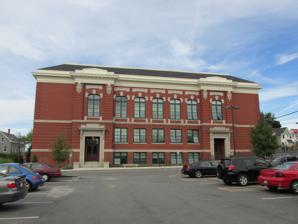
Building: Emery School
Country: United States of America
Year built: 1913
United States historic place Emery School U.S. National Register of Historic Places Show map of Maine Show map of the United States Location 116 Hill St. Biddeford, Maine Coordinates 43°29′19″N 70°27′17″W / 43.4886°N 70.4547°W / 43.4886; -70.4547 Area 1 acre (0.40 ha) Built 1912 Architect Miller & Mayo NRHP reference No. 11000819 Added to NRHP November 18, 2011 The Emery School is an historic former school building at 116 Hill Street in Biddeford, Maine .  Built in 1912-13 to a design by Miller & Mayo of Portland , it is historically significant for its role the city's education, and architecturally as a fine example of a "modern" elementary school building of the period. It was listed on the National Register of Historic Places on November 18, 2011.  The building has been converted to residential housing units. Description and history The former Emery School building is located south of Biddeford's main business district, on a lot bounded by Hill, Birch, and Summer Streets.  It is a two-story brick structure, trimmed in cast stone and granite, facing south toward Birch Street, separated by a paved parking area.  The main facade is symmetrically arranged, nine bays wide, with two slightly-projecting entrance pavilions set one bay in from the ends.  These pavilions are framed by rusticated brick pilasters with a stone cartouche at the top of the second floor.  The entrances are set in cast stone surrounds consisting of pilasters supporting a modillioned cornice supported by scrolled brackets.  Belt courses of stone demarcate the floors, and the cornice of the main hipped roof is of pressed metal. The Emery School was built in 1912-13 as part of a drive by the city to modernize its school facilities.  Designed in the Colonial Revival style by the Portland firm of Miller & Mayo, it adhered to guidelines published by the state in 1904 for the required properties of elementary school buildings, which included detailed prescriptions for the use of materials and layout and size of classrooms, and replaced four smaller elementary schools.  The school was used by the city until 1993, and served until 2007 as a childhood development center operated by a local Catholic church. The building has since been converted into residences. See also National Register of Historic Places listings in York County, Maine References